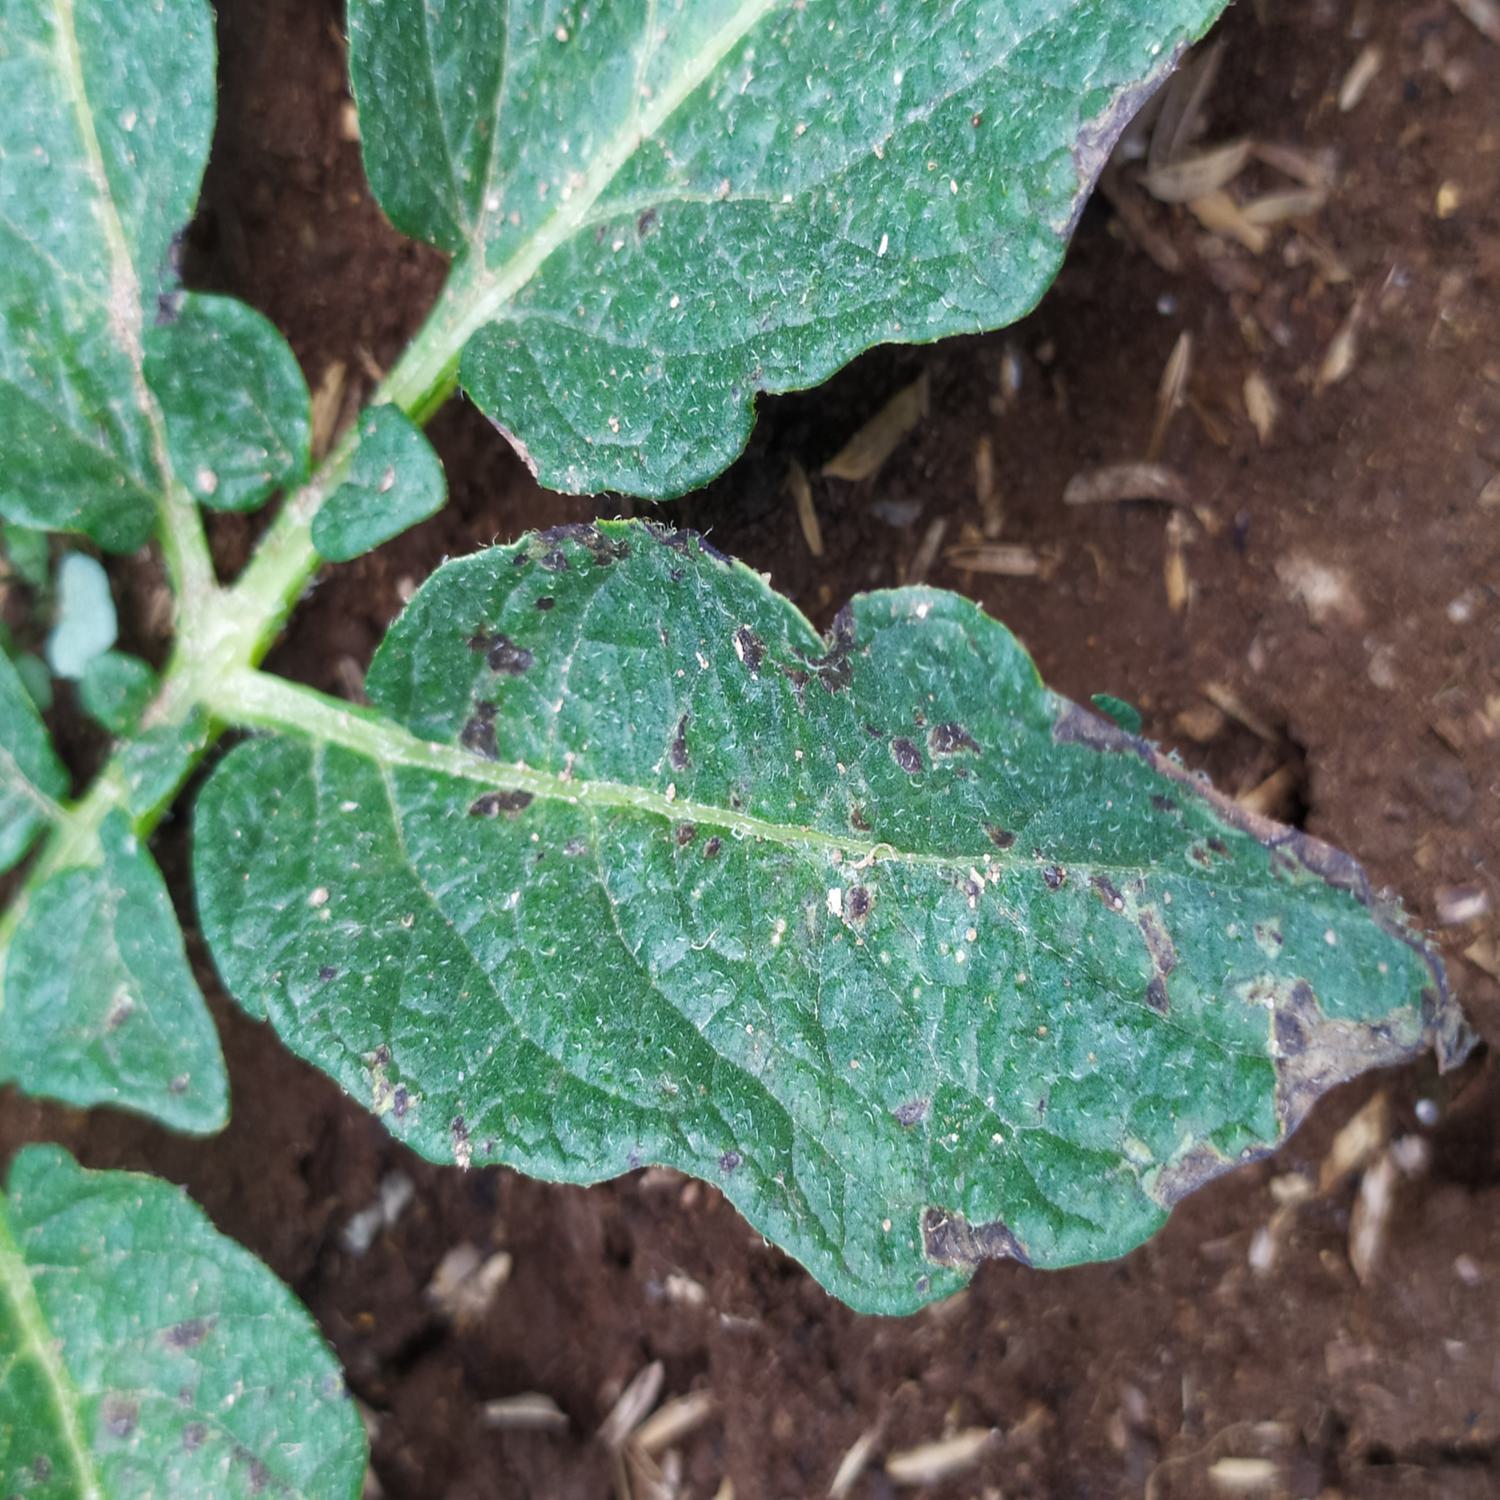
Label: Fungi